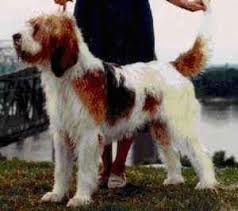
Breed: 217-n000014-otterhound